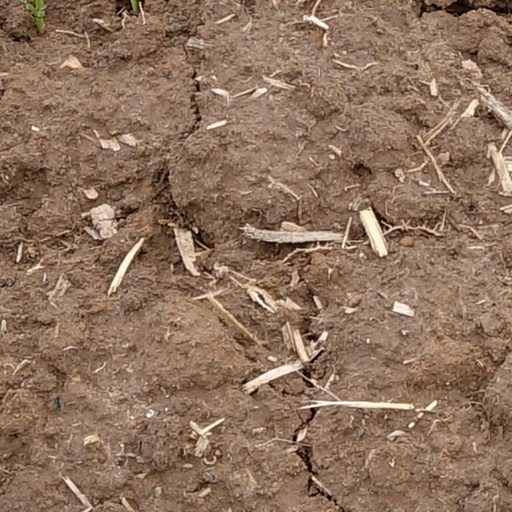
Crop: wheat